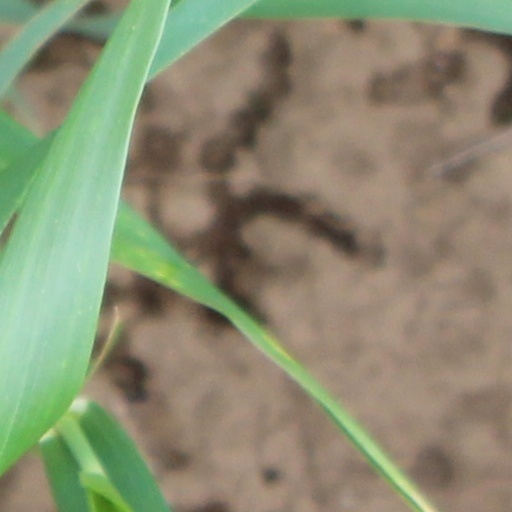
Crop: wheat